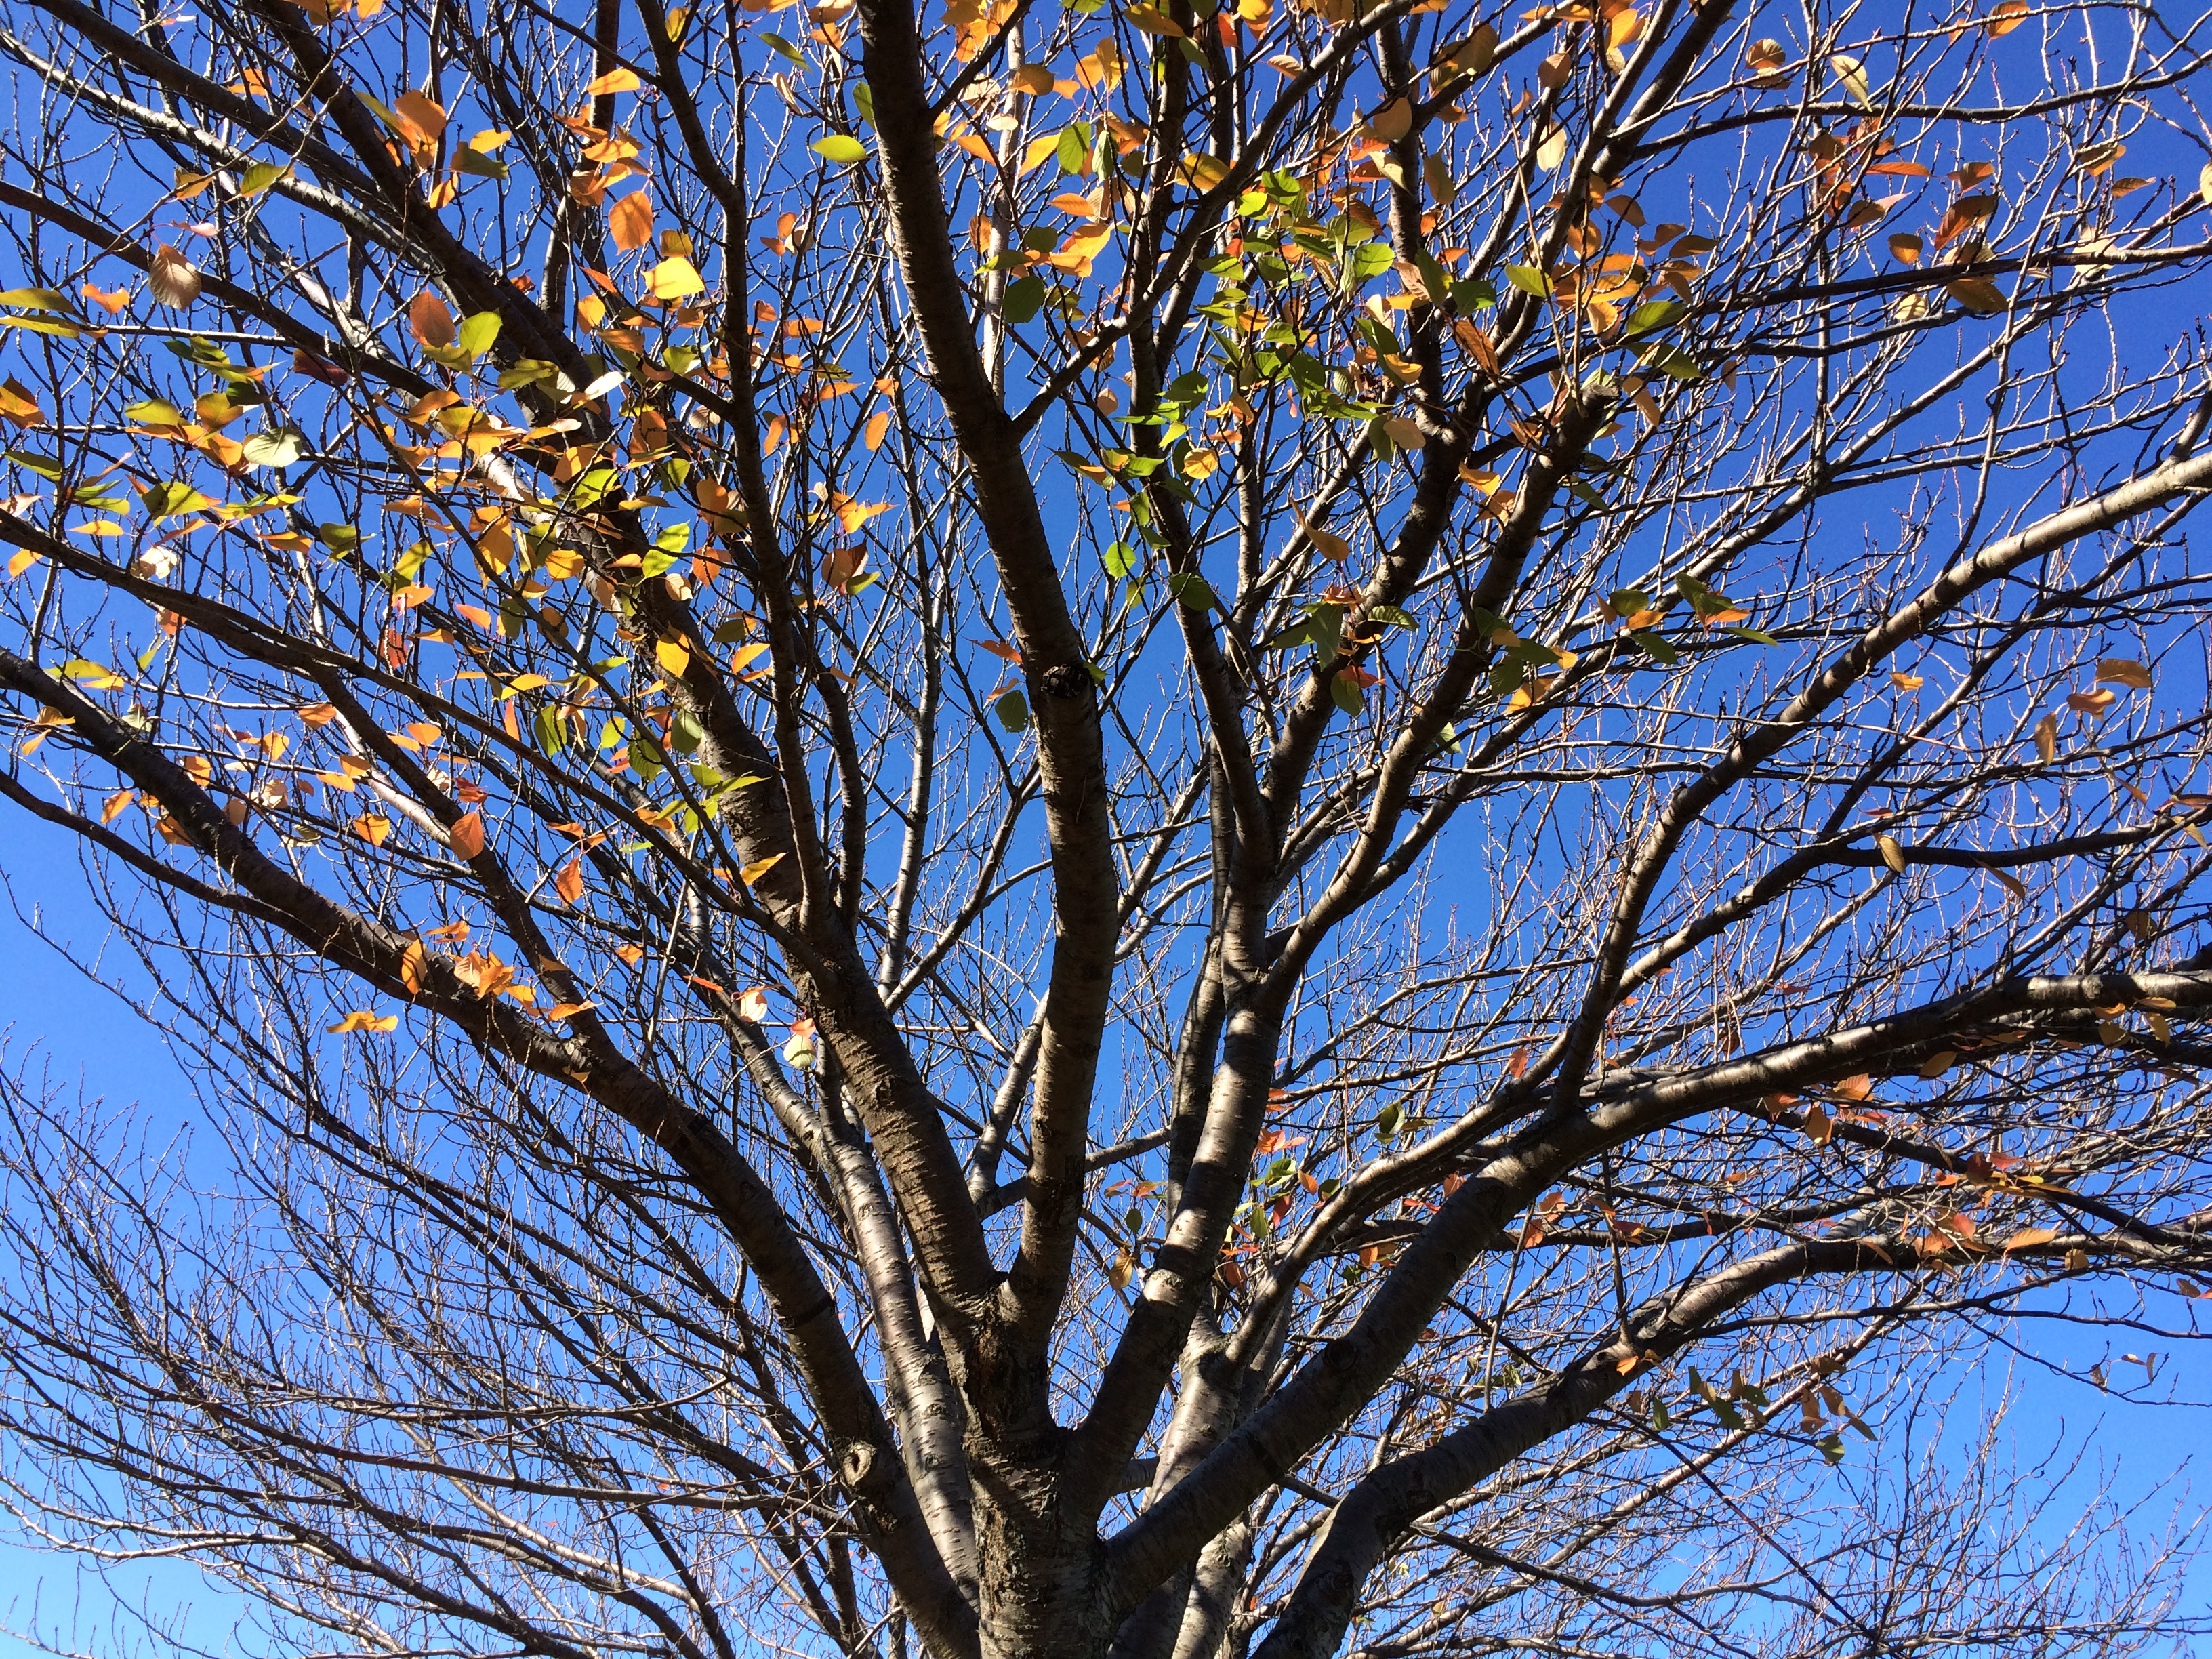
landscape, tree, nature, forest, branch, blossom, mountain, winter, plant, sky, field, countryside, sunlight, air, morning, leaf, fall, flower, valley, country, environment, rural, green, scenic, birch, natural, autumn, park, season, scene, woody plant